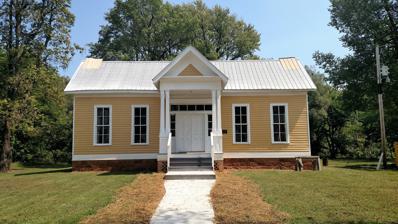
Building: Zeb Edmiston House
Country: United States of America
Year built: 1872
Historic house in Arkansas, United States United States historic place Zeb Edmiston House U.S. National Register of Historic Places Location in Arkansas Show map of Arkansas Location in United States Show map of the United States Location 14340 South Highway 45 Cane Hill, Arkansas Coordinates 35°54′30″N 94°23′45″W / 35.90833°N 94.39583°W / 35.90833; -94.39583 Area less than one acre Built 1872 ( 1872 ) Architectural style Classical Revival MPS Canehill MRA NRHP reference No. 82000948 Added to NRHP November 17, 1982 The Zeb Edmiston House is a historic house in Cane Hill, Arkansas .  It is a single-story wood-frame structure, with a side gable roof, weatherboard siding, and a stone foundation.  An ell extends to the rear from the center, and a gable-roofed portico extends over the front entry, supported by decorative classically inspired posts mounted on paneled pedestals.  The house, built in 1872, harkened back to the Greek Revival which was popular before the American Civil War . It was built by a local businessman from the prominent Edmiston family. The house was listed on the National Register of Historic Places in 1982. It was purchased by Historic Cane Hill, Inc., a non-profit seeking to restore historic and cultural sites in Cane Hill, in July 2015. The property has since been restored. It has historically been subject to inundation by Jordan Creek, which crosses the back of the property, during major rain events. The entire property is located within the 100-year floodplain , according to the Federal Emergency Management Agency . See also National Register of Historic Places listings in Washington County, Arkansas References